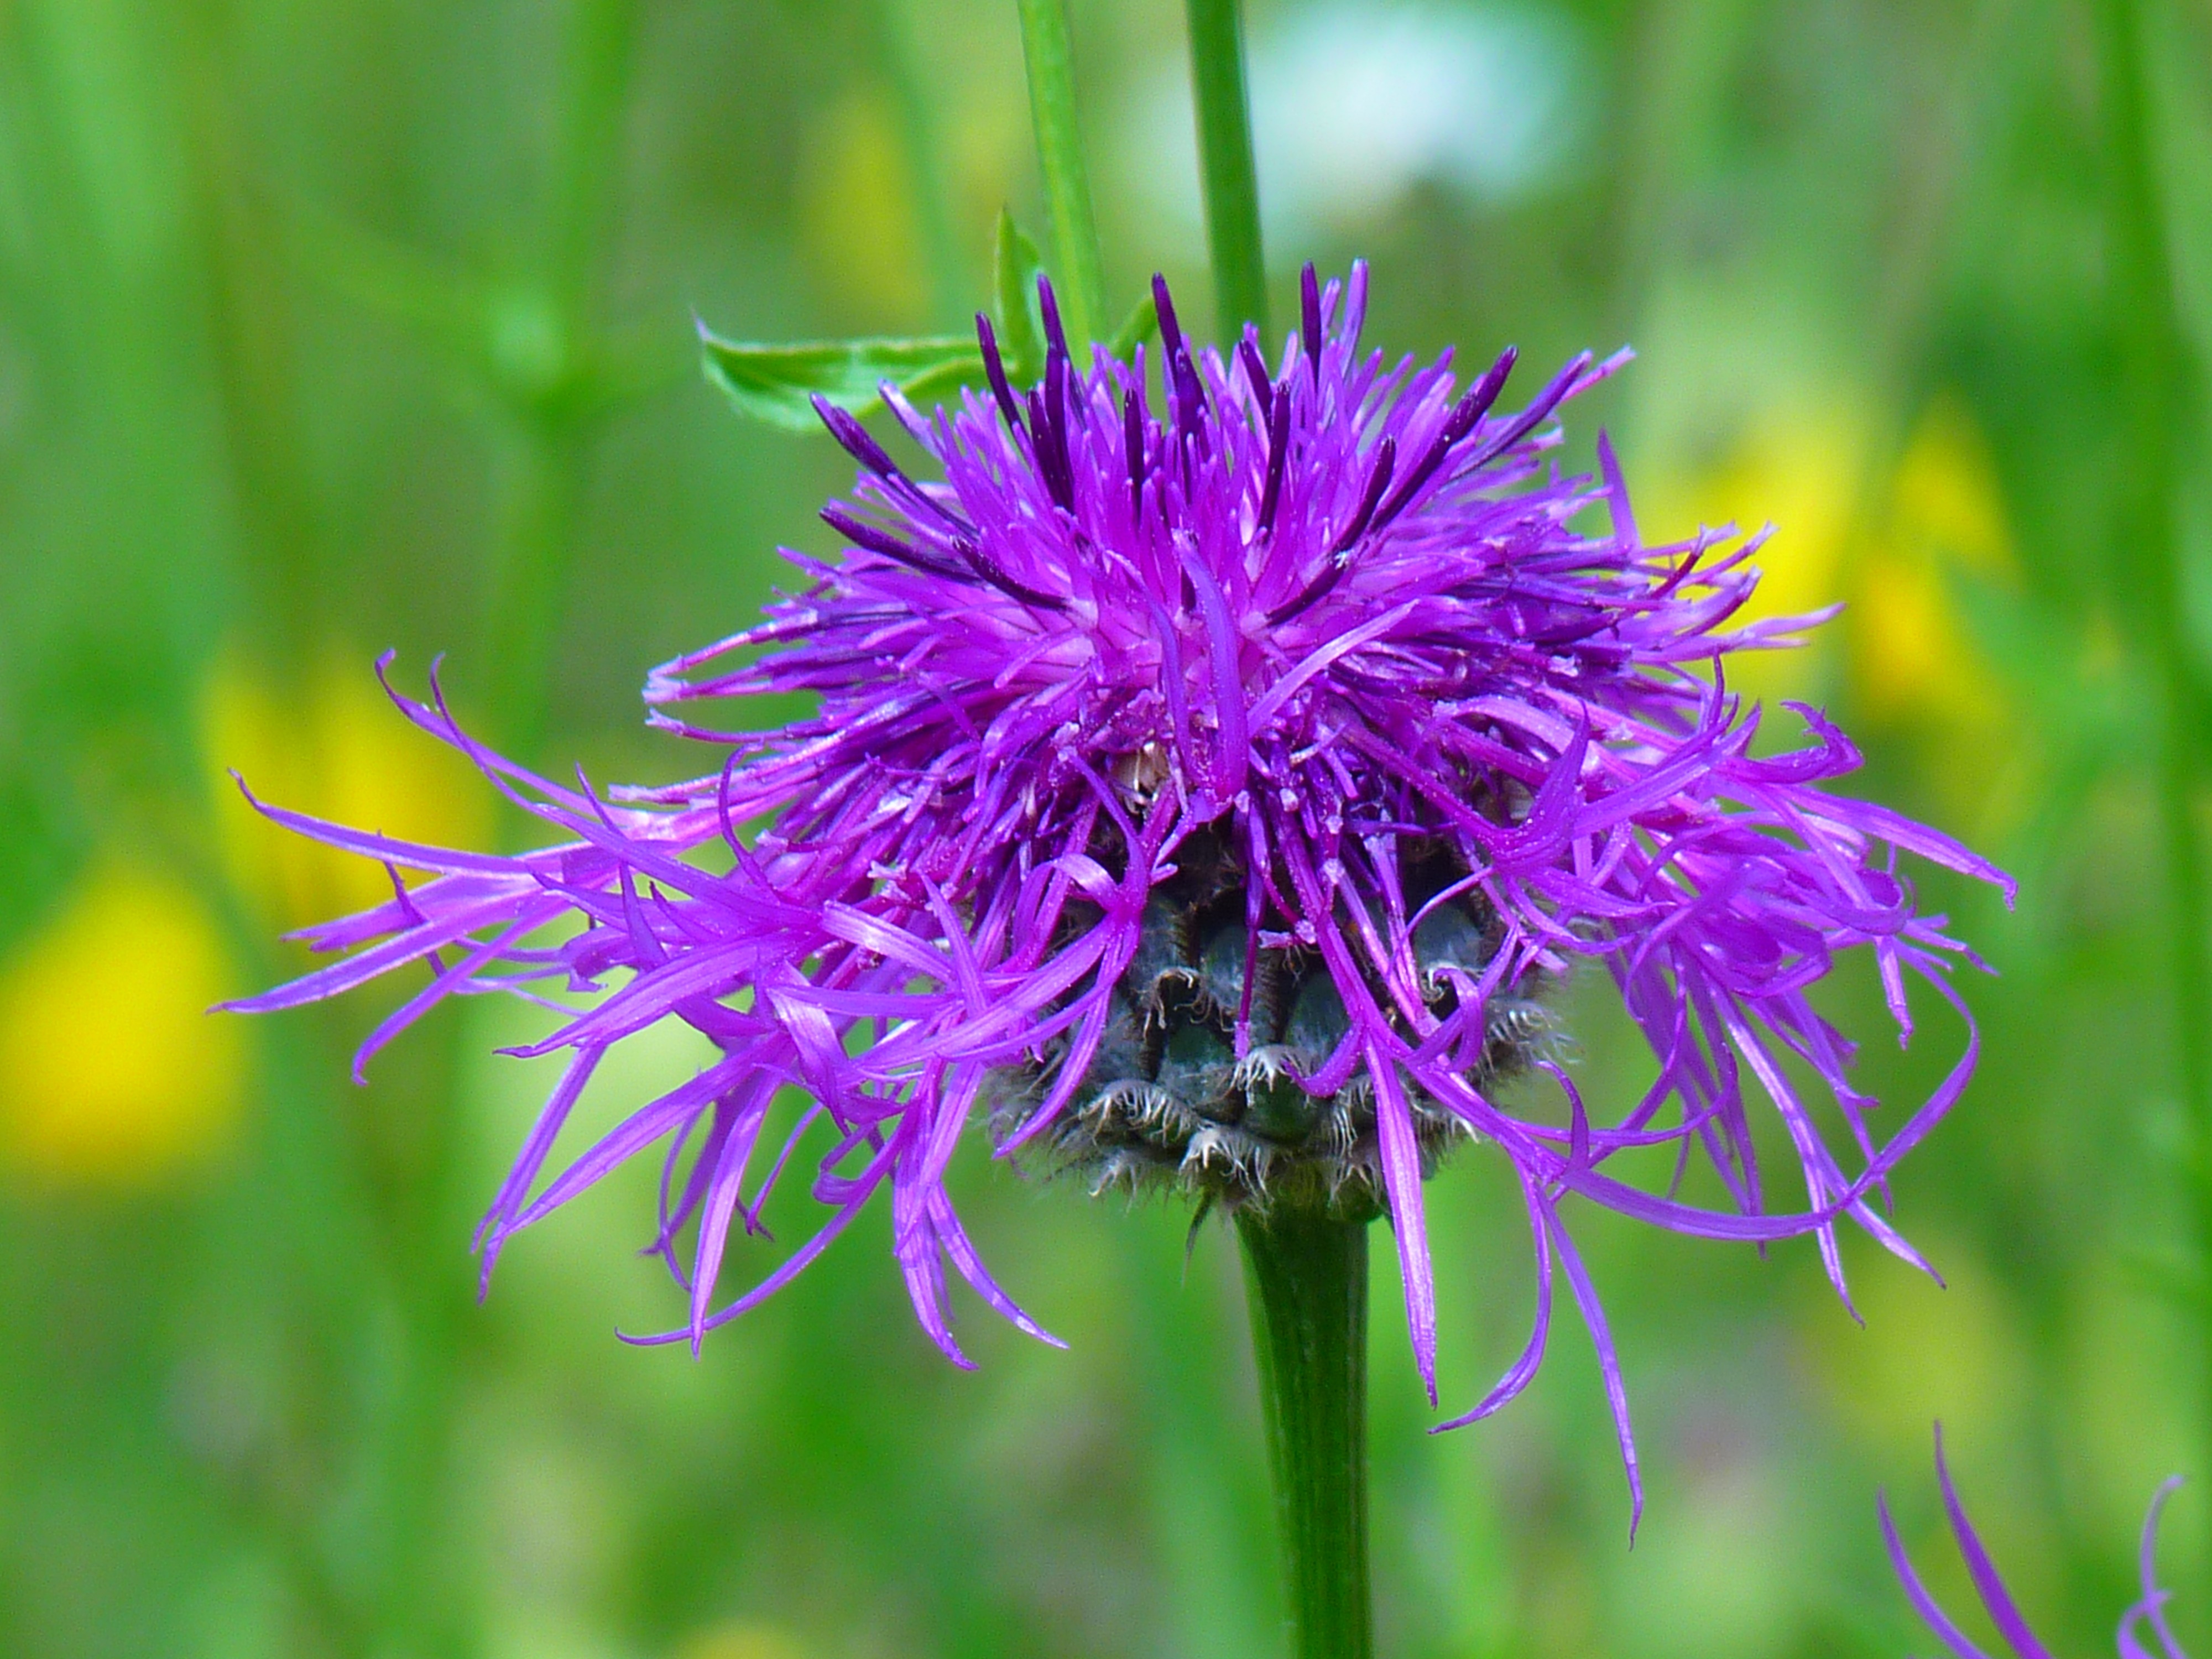
blossom, plant, meadow, prairie, flower, bloom, herb, botany, blue, flora, wildflower, pointed flower, violet, thistle, knapweed, macro photography, flowering plant, daisy family, silybum, land plant, jasione montana